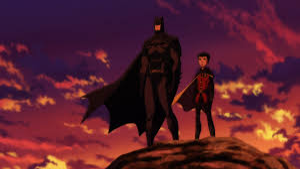
Portrait style: Cartoon Portrait